Entertainment (2015 film)

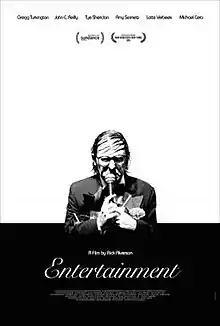
Film poster

Entertainment is a 2015 American drama film directed by Rick Alverson, starring Gregg Turkington, Tye Sheridan, and John C. Reilly. It is loosely based on Turkington's Neil Hamburger character. The plot follows a stand-up comedian as he performs in various locations where the audience is either hostile or indifferent to him. Alverson, Turkington and Tim Heidecker co-wrote the film.